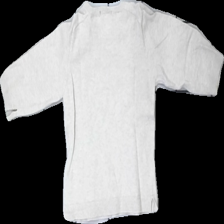
View: back
Type: Top
Category: Children
Brand: Zara
Colors: Beige
Material: 71% cotton 29% nylone
Cut: Regular
Size: 86
Season: All
Holes: Major
Damage location: middle center
Damage 2: söm sönder arm
Damage 2 location: middle right
Price range: <50
Recommended usage: Export
Description: beige pull-over, nopprig och söm sönder på arm